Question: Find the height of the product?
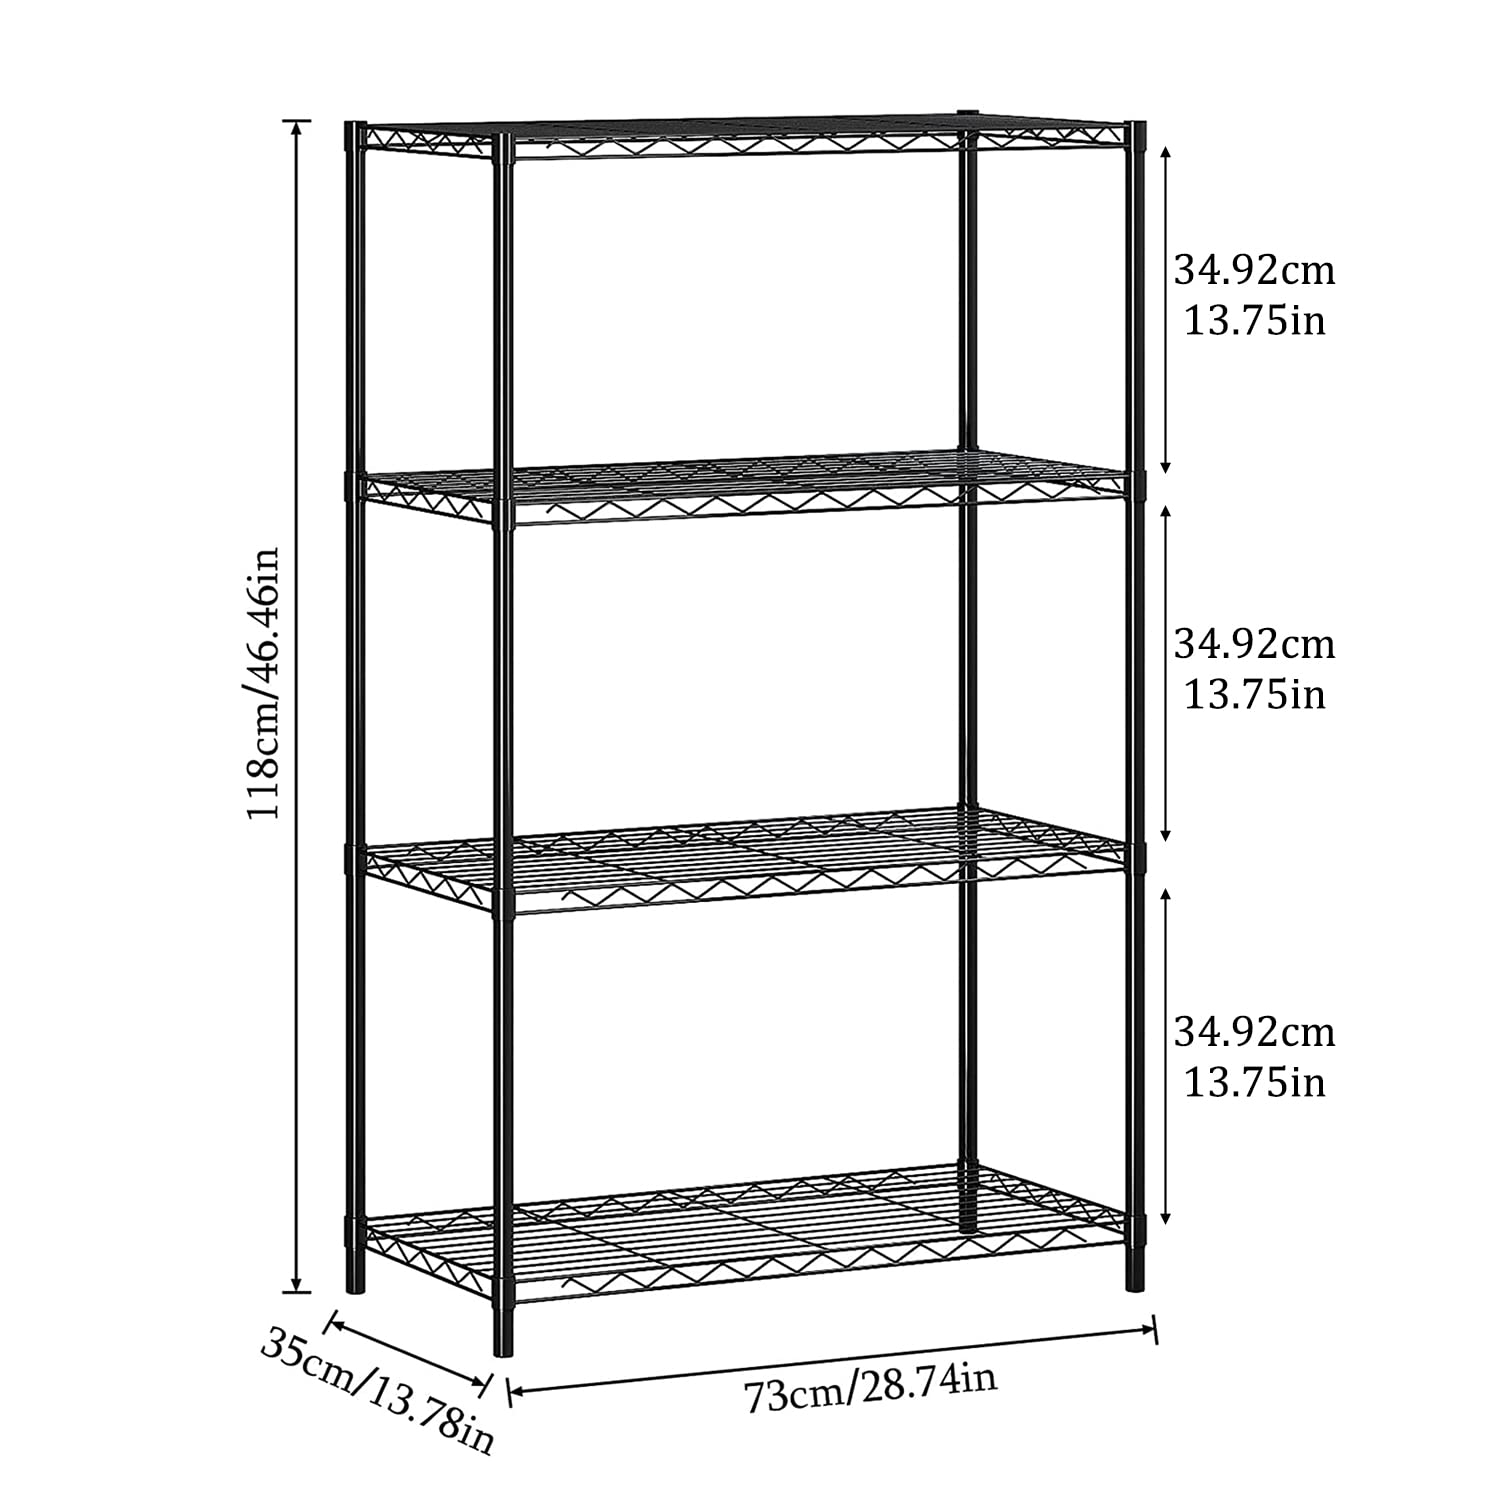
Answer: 118.0 centimetre